In Concert (American TV series)

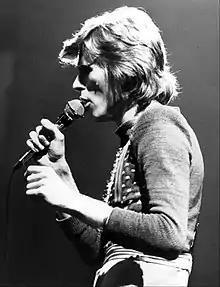
David Bowie performing at the Hammersmith Odeon in 1973, aired on "In Concert" in 1974

In Concert is a late-night television series created by Don Kirshner. Hosted by Don Branker, the series was a showcase for bands of the era to be taped "in concert" and then broadcast on ABC on Friday nights.